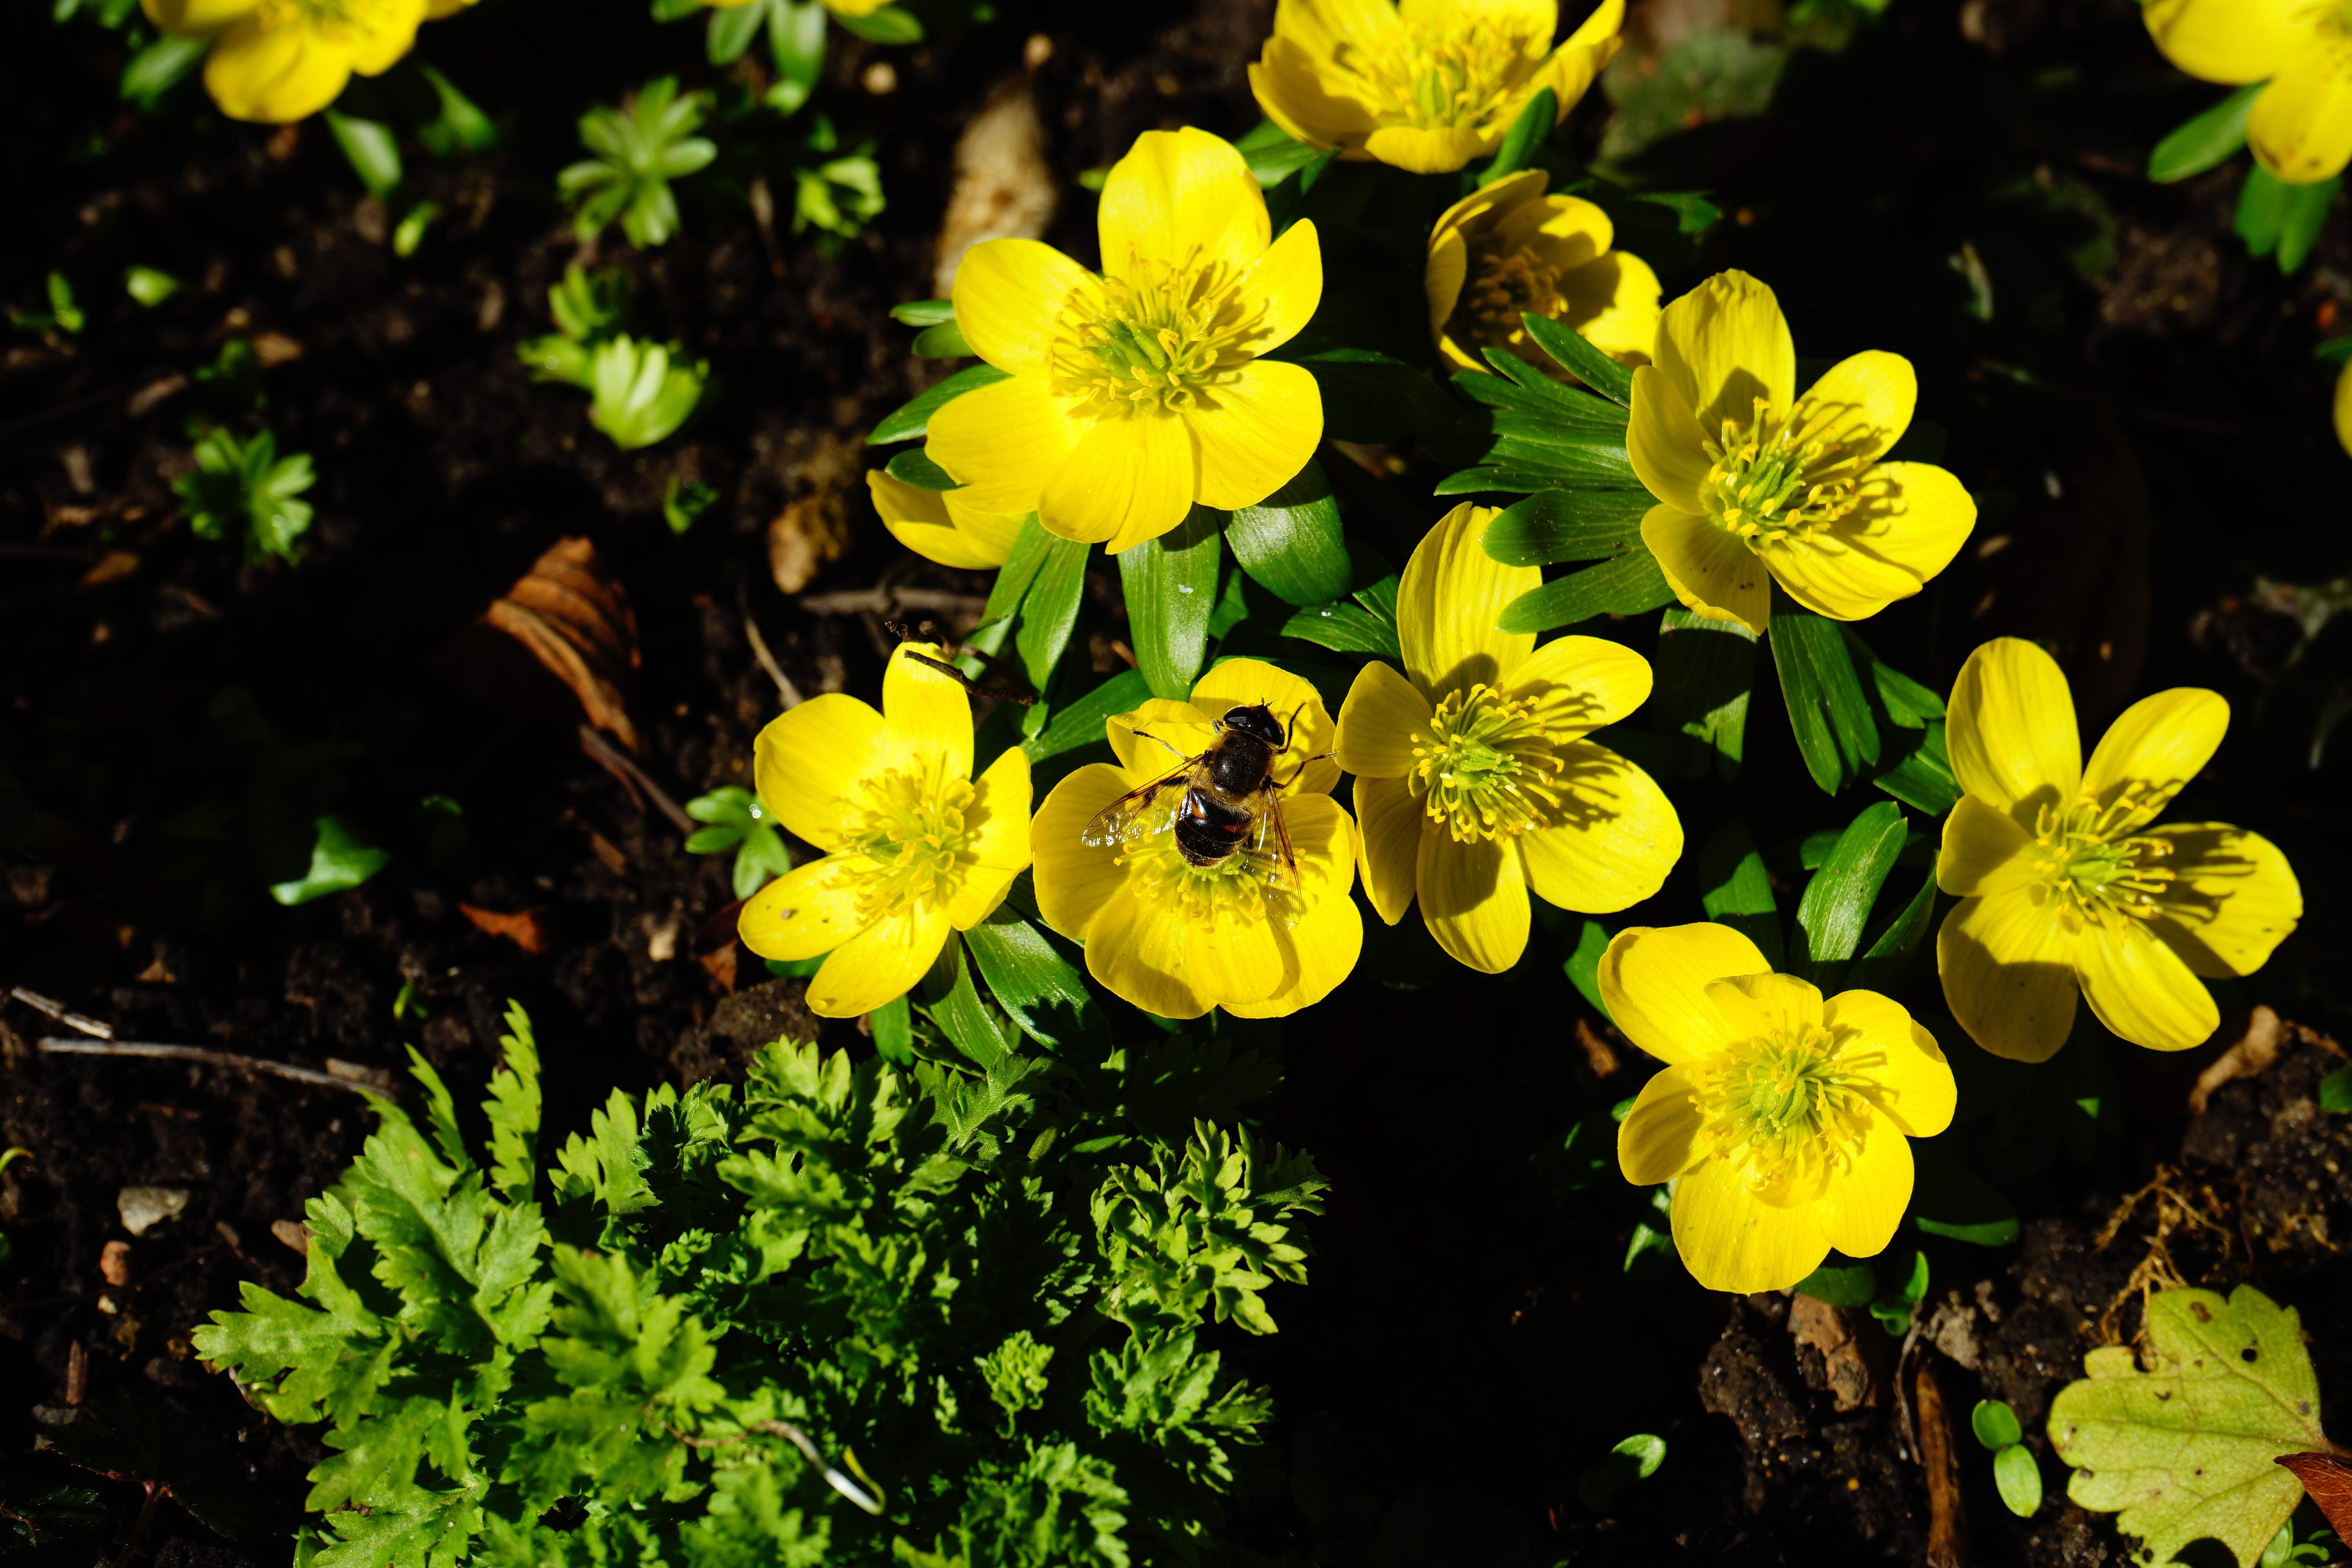
nature, blossom, plant, flower, bloom, spring, green, botany, yellow, flora, wildflower, evening primrose, macro photography, flowering plant, hahnenfu gew chs, ranunculaceae, land plant, common tormentil, winterling, eranthis hyemalis, eranthis hiemalis, eranthis salisb